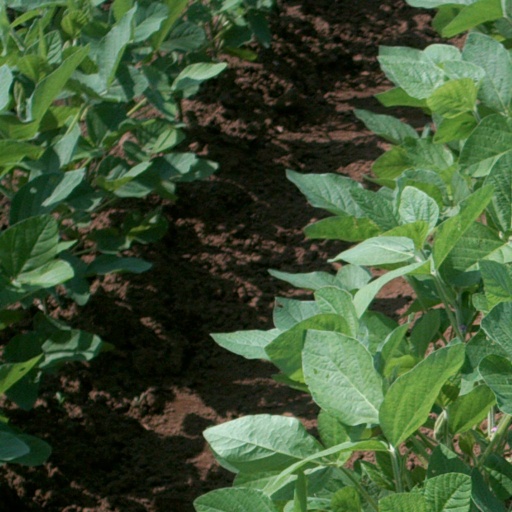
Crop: soybean